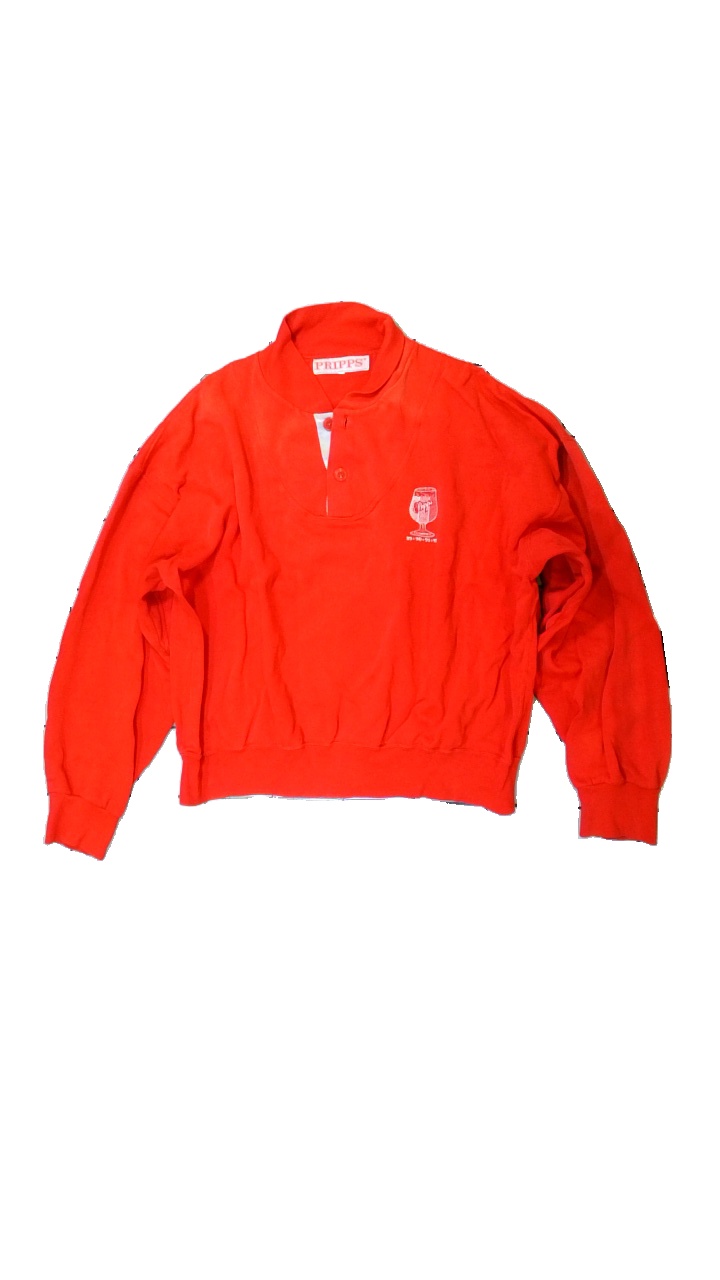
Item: Sweater (Unisex)
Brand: Pripps
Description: red sweatshirt with print
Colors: Red
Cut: Regular
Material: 60% Acryl 40% Cotton
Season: All
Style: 90s
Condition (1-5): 2
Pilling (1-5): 2
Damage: stain
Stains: Minor
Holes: Minor
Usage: Export
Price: <50